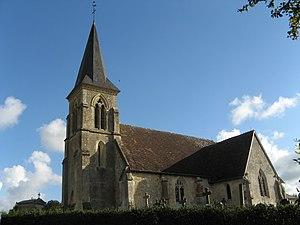
église de Pierrefitte-en-Auge.
L'église Saint-Denis de Pierrefitte-en-Auge est une église catholique située à Pierrefitte-en-Auge, en France. Daté du XIIIᵉ siècle, l'édifice est surtout remarquable par un décor peint exceptionnel conservé sur les voûtes de la nef et d'une chapelle, daté du milieu du XVIIᵉ.